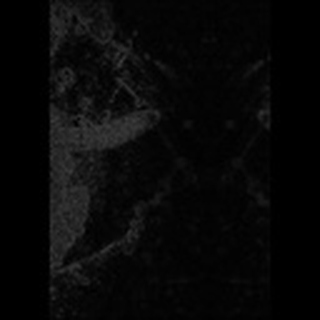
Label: cotton_army_worm